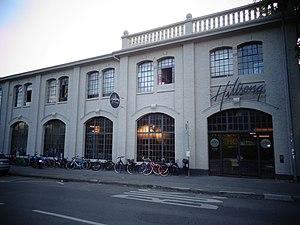
Hillsong Church est une dénomination chrétienne évangélique, de courant charismatique et une megachurch de Sydney. Ses dirigeants sont Brian Houston et Bobbie Houston.